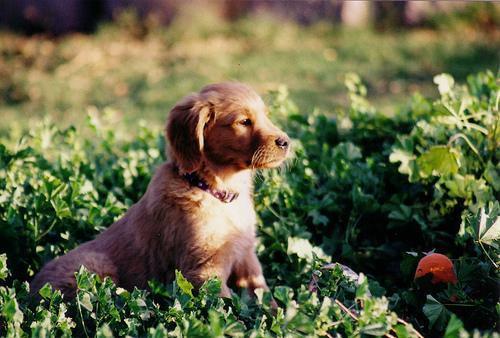
golden_retriever